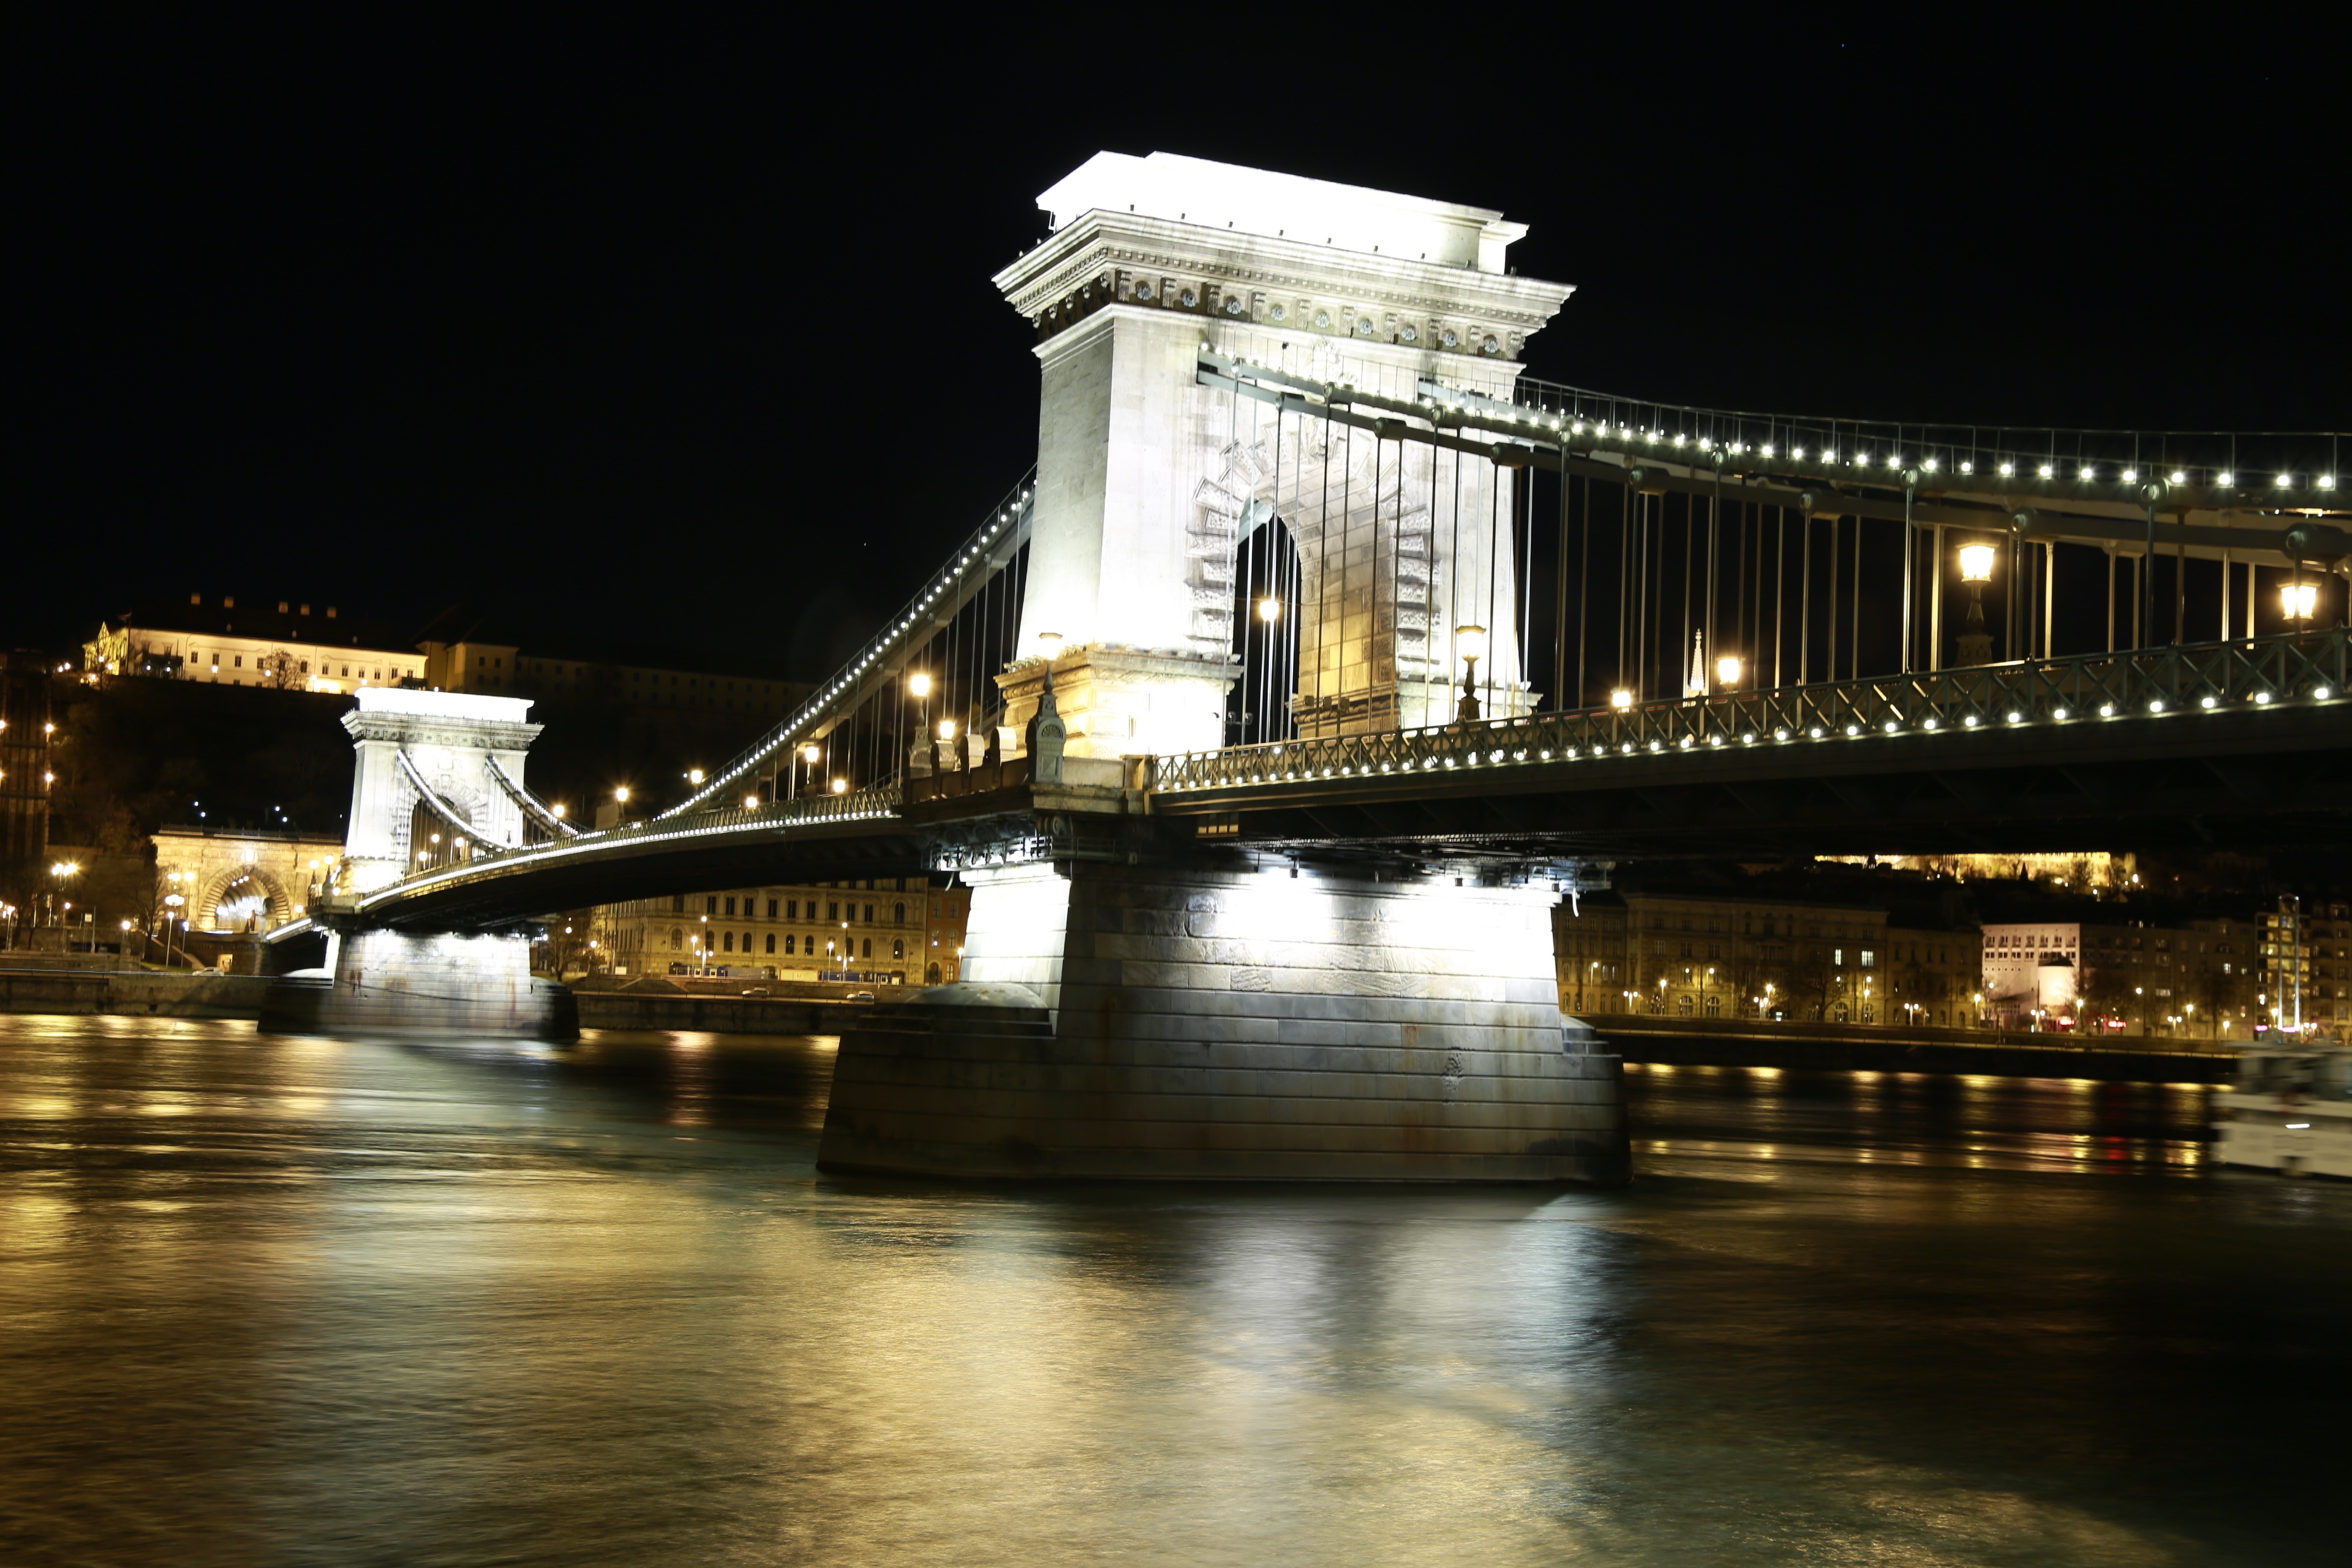
bridge, night, city, cityscape, dusk, evening, reflection, landmark, waterway, budapest, hungary, szechenyi chain bridge, human settlement, nonbuilding structure